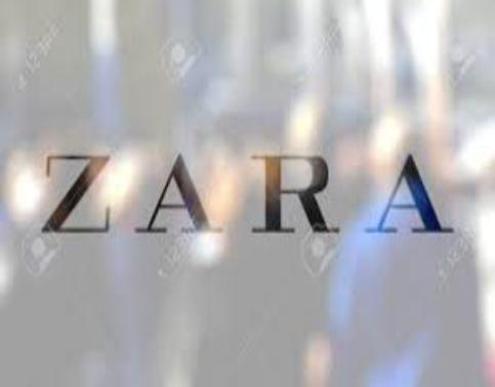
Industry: Clothes